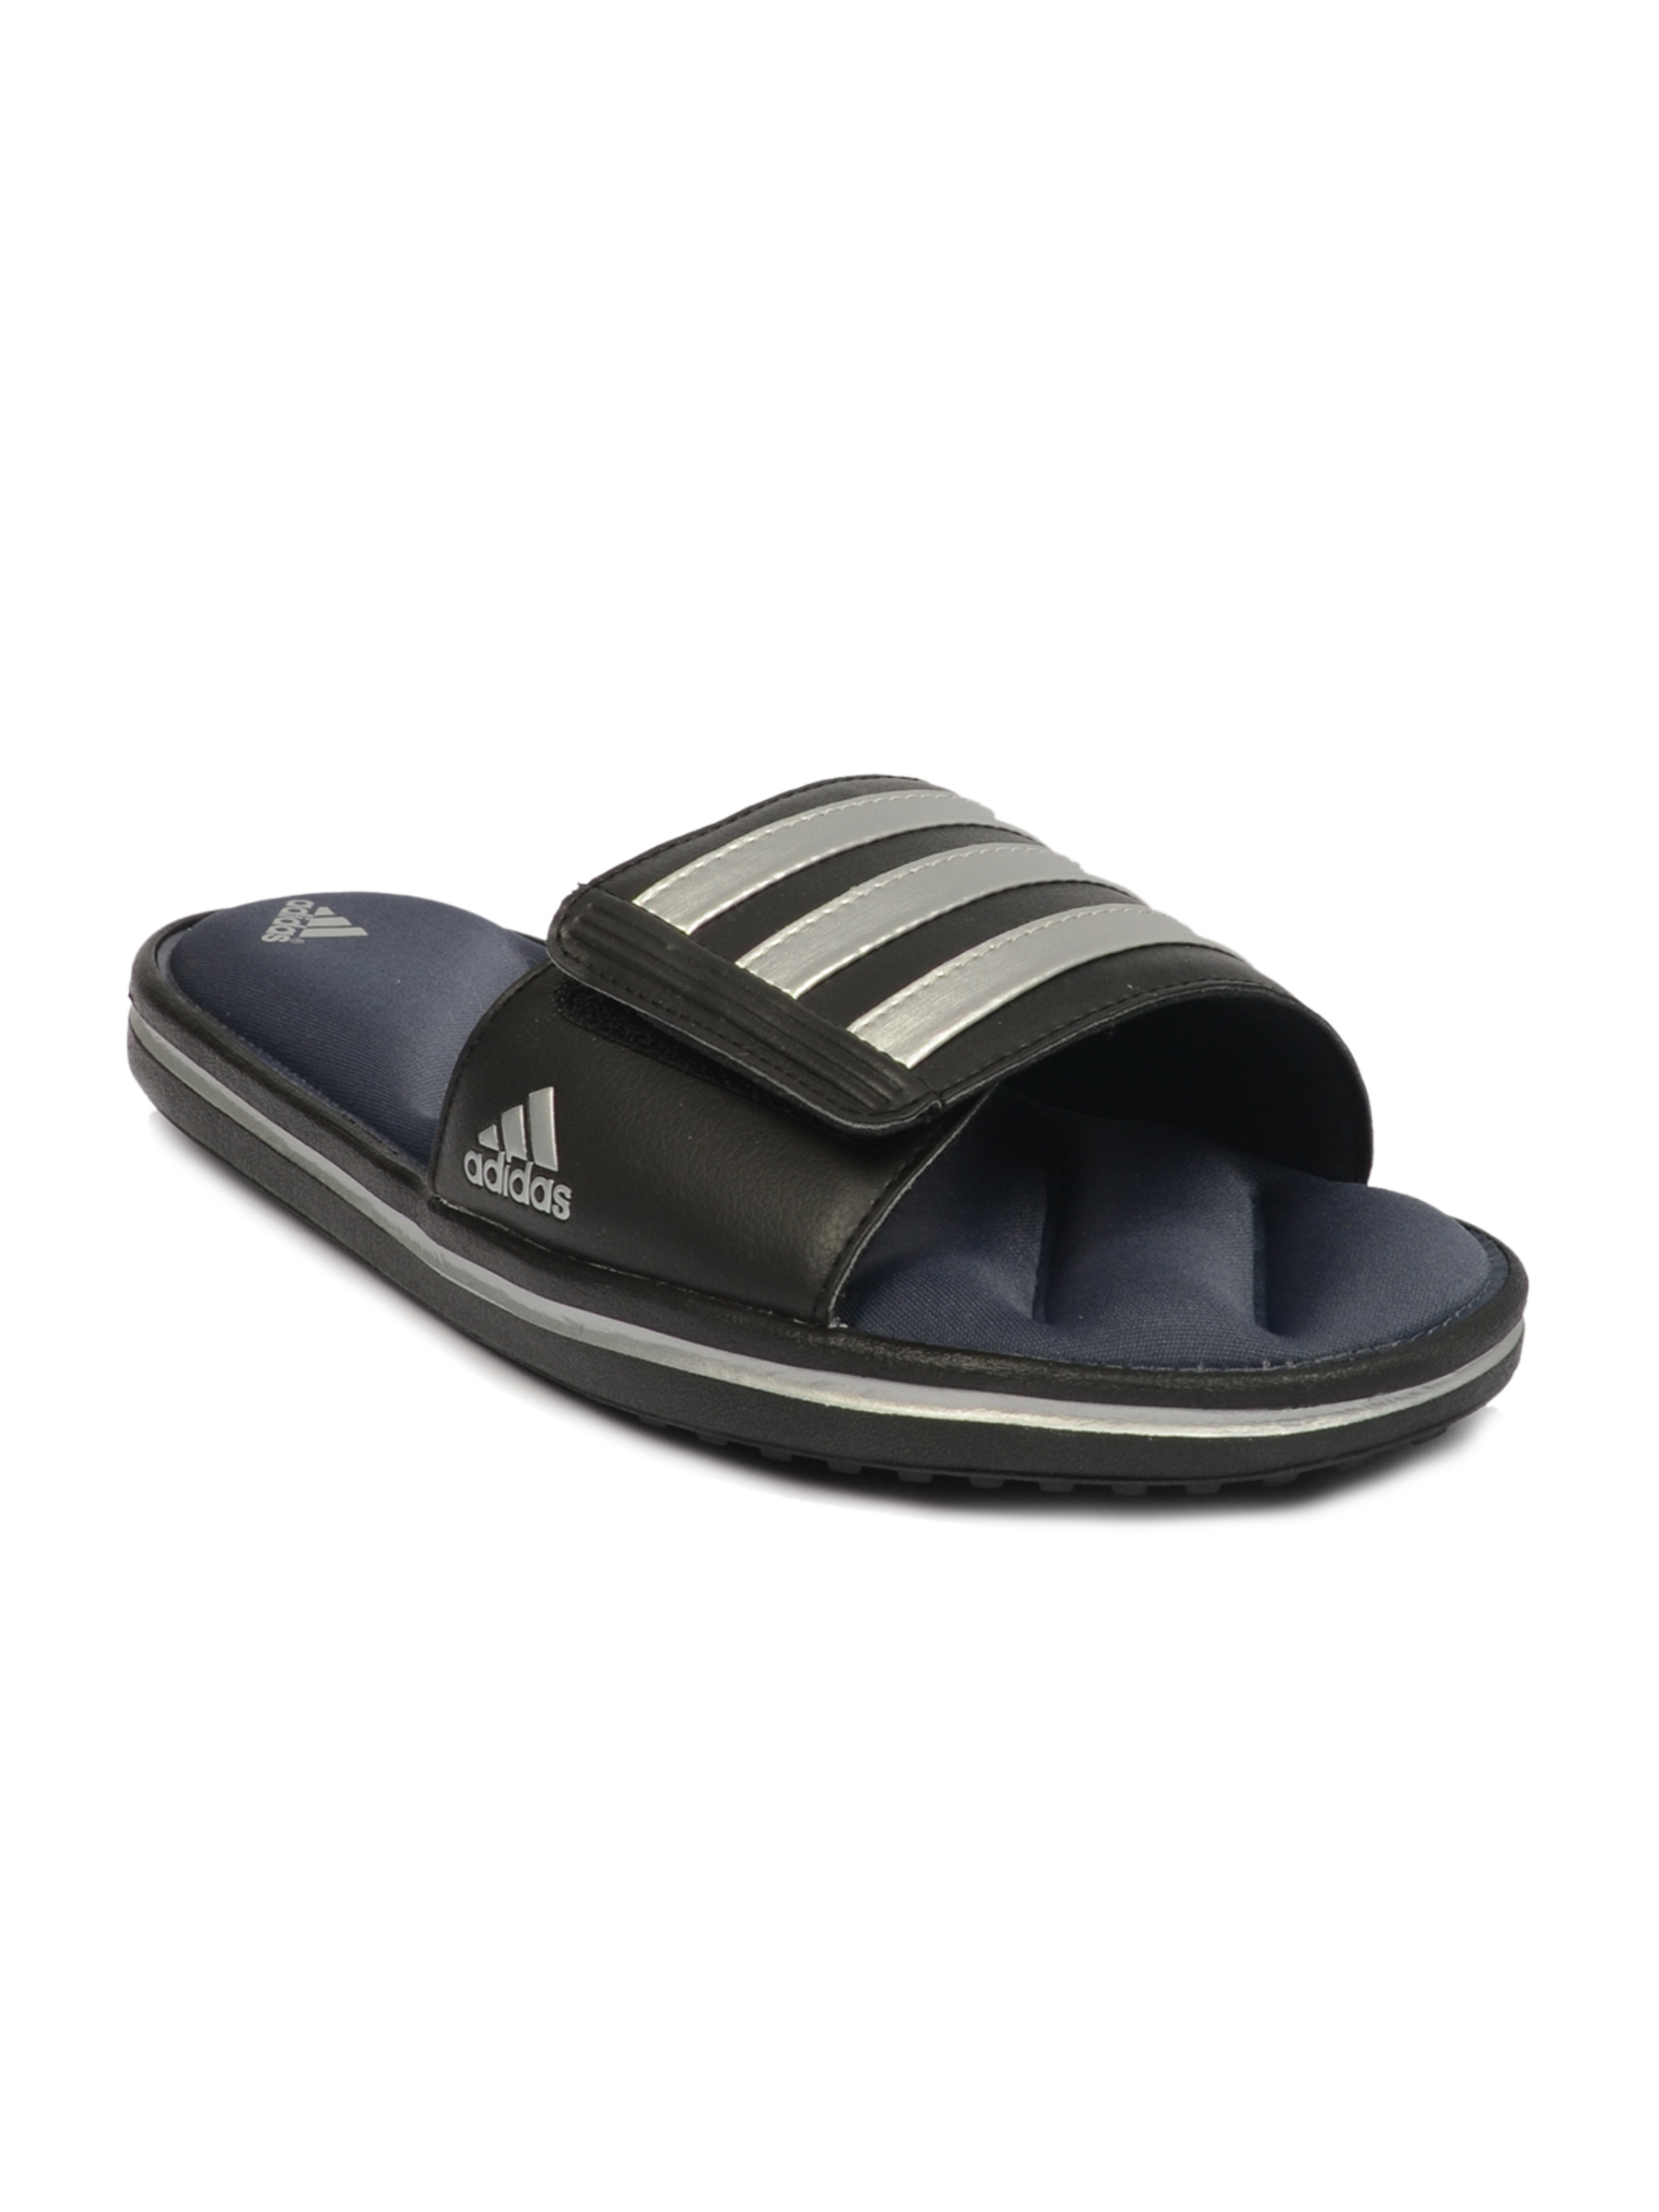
ADIDAS Men Zeitfrei Slide Ff Black Sandals
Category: Footwear / Sandal / Sandals
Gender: Men
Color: Black
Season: Fall 2011
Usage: Casual